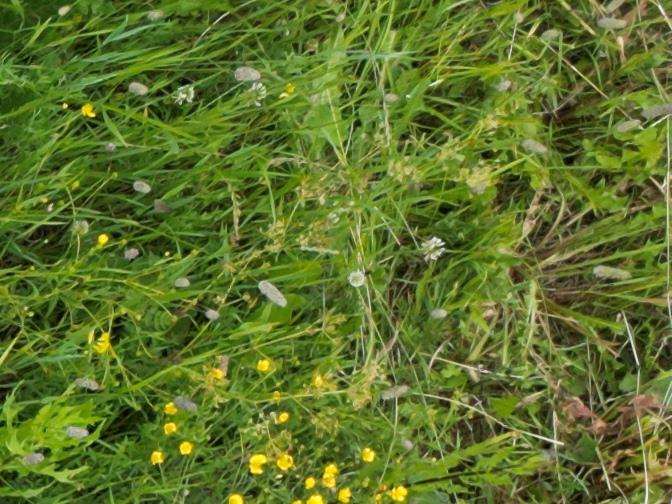
Flowers visible: yarrow flowers, yarrow flowers